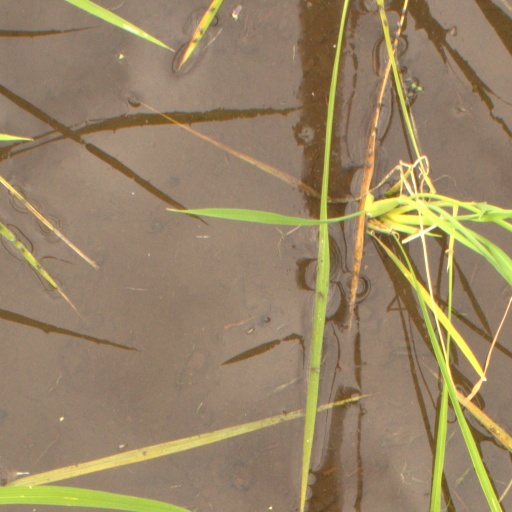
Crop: rice